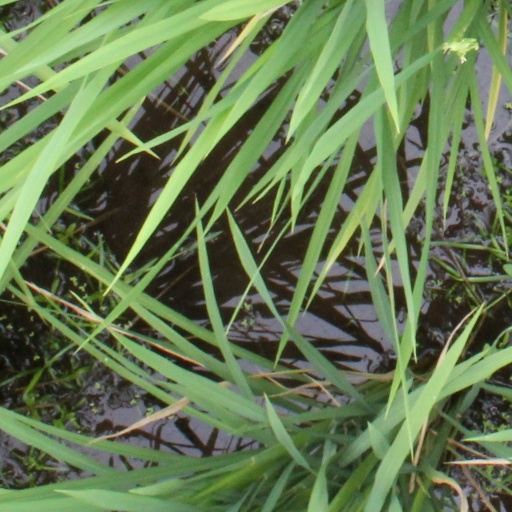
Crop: rice